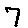
Label: 7